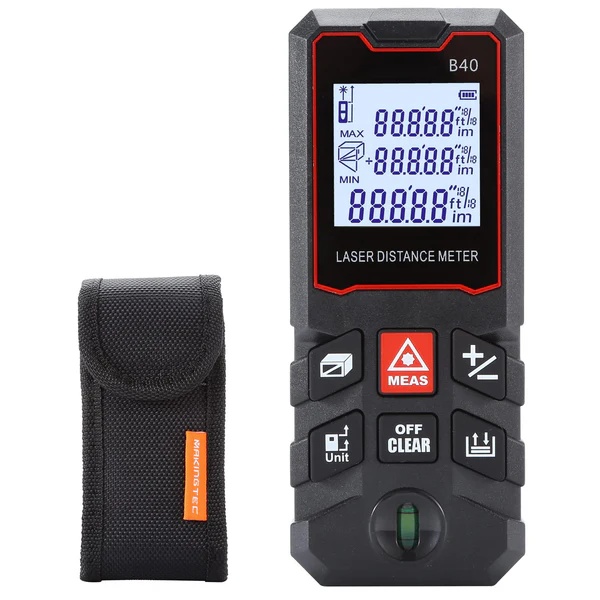
Laserski merac daljine do 60m
Laserski merač daljine od 60m sa libelom Poseduje LCD ekran sa osvetljenjem Meri: dužinu, visinu, širinu, kvadradutu, zapreminu i postoji mogućnost računanja Mogućnost greške : ±1mm Jedinice mere: m, ft , inc Paket sadrži *Laserski merač daljine od 0.03-60m sa libelom *Torbicu *Učkur *Uputsvo
Brand: TDI SHOP
Category: Hardware > Tools > Measuring Tools & Sensors > Distance Meters